Matanog

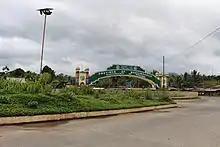
Archway sign near the Lanao del Sur–Maguindanao del Norte boundary

Matanog is politically subdivided into 8 barangays. Each barangay consists of puroks while some have sitios.